Britny Fox

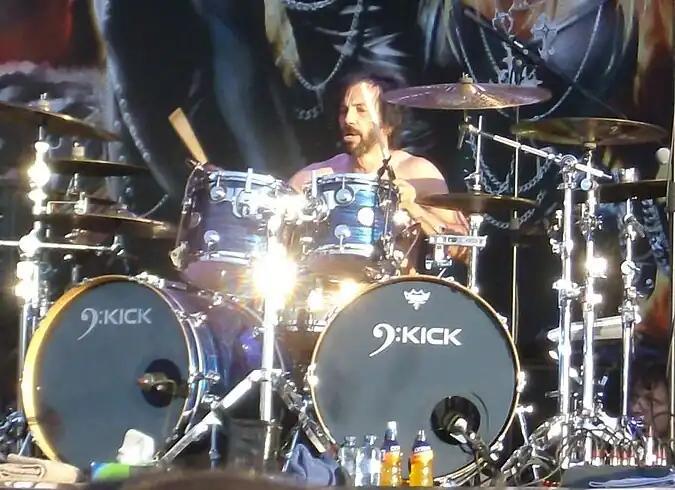
Drummer Johnny Dee performing live with Britny Fox, 2013

Britny Fox reunited in 2000 with the same lineup before their disbandment and released a fourth studio album, "Springhead Motorshark", in 2003. The band toured the US and Europe in 2007 and 2008. Guitarist Tommy Krash and former White Lion drummer Greg D'Angelo was supposed to join at that time, but he broke his foot during rehearsal and was replaced by Henry Now.